Battle of Norfolk

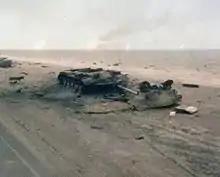
Iraqi tanks destroyed by Task Force 1-41 Infantry during the 1st Gulf War, February 1991.

The breach was preceded by a heavy artillery barrage, led by VII Corps artillery units to soften up Iraqi VII Corps defenses. Around 300 guns from multiple nations participated in the barrage. Over 14,000 rounds of artillery and over 4,900 M270 MLRS rockets were fired at Iraqi VII Corps forces during these raids. Iraq lost close to 22 artillery battalions during the initial stages of this barrage. This includes the destruction of approximately 396 Iraqi artillery pieces. By the end of these raids Iraqi artillery assets had all but ceased to exist. One Iraqi unit that was totally destroyed during the preparation was the Iraqi 48th Infantry Division Artillery Group. The group's commander stated his unit lost 83 of its 100 guns to the artillery preparation. These raids were supplemented by air attacks by B-52 Stratofortress bombers and Lockheed AC-130 fixed wing gunships. 1st Infantry Division Apache helicopters and B-52 bombers conducted raids against Iraq's 110th Infantry Brigade. The 1st Engineer Battalion and 9th Engineer Battalion marked and proofed assault lanes under direct and indirect enemy fire to secure a foothold in enemy territory and pass the 1st Infantry Division and the British 1st Armoured Division forward. 1st Infantry Division Artillery made a significant contribution to the battle. They would fire 11,752 rounds of the 45,641 rounds fired during all artillery missions during the conflict. 1-5 FA would contribute 5,313 rounds. 4-5 FA contributed 4,100 rounds and 4-3 FA would fire 2,339 rounds during all artillery missions during the Gulf War. These three battalions would be the most active of all 28 of the 155mm battalions present in theatre. On 20 February 1991 4-3 FA along with 2-29 FA, C 1-17 FA(MLRS), A 1-158 FA(MLRS), and A 6-27 FA(MLRS) participated in an artillery raid against multiple Iraqi targets. This raid led to the destruction of multiple Iraqi artillery and armor units along with multiple command posts. On 23 February 1991 4-3 FA along with 1-17 FA, 1-142 FA, 2-142 FA, and 1-27 FA participated in another successful artillery raid. This raid led to the destruction of additional Iraqi artillery assets, maneuver, command, and logistics targets. 1st Infantry Division Artillery and AH-64 Apache attack helicopters conducted operations against the Iraqi 26th Infantry Division. B-52 bombers conducted missions against the Iraqi 48th Infantry Division.